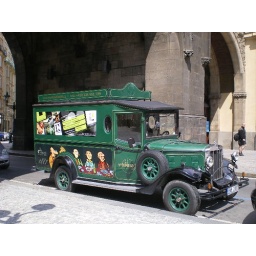
Classic cars and trucks in Prague